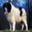
Label: dog